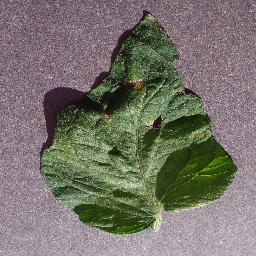
Label: Tomato___Target_Spot